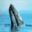
Label: whale